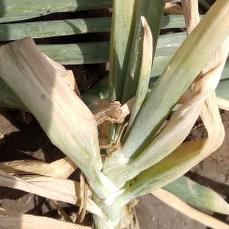
Crop: Onion
Condition: alternaria-d